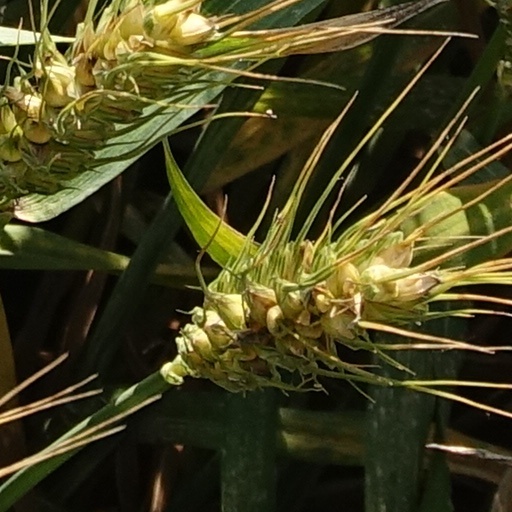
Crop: wheat